LOT Polish Airlines Flight 007

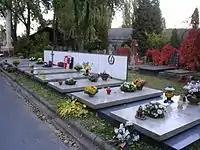
Graves of the crew at Powązki Military Cemetery, Warsaw.

Among the 87 fatalities were Polish singer Anna Jantar, American ethnomusicologist Alan P. Merriam, six Polish students returning home from an AIESEC conference in New York, and a contingent of the U.S. amateur boxing team (who were scheduled for a series of exhibition fights in Europe instead of the boycotted Summer Olympics). According to doctors who arrived at the scene, many of the passengers were apparently asleep when the plane hit the ground, but some of them – including many of the boxers – were supposedly aware that they were about to crash, as they gripped their seats so tightly that on impact, the muscles and tendons in their arms became severed. Some reports suggested that some of the boxers actually survived the crash and drowned in the moat, but no evidence for this was presented. A total of 22 U.S. boxers, trainers, and doctors died in the accident, including the 1979 Pan American Games light welterweight winner Lemuel Steeples. A number of Olympic team members were not on the flight due to various boxing injuries or other reasons.